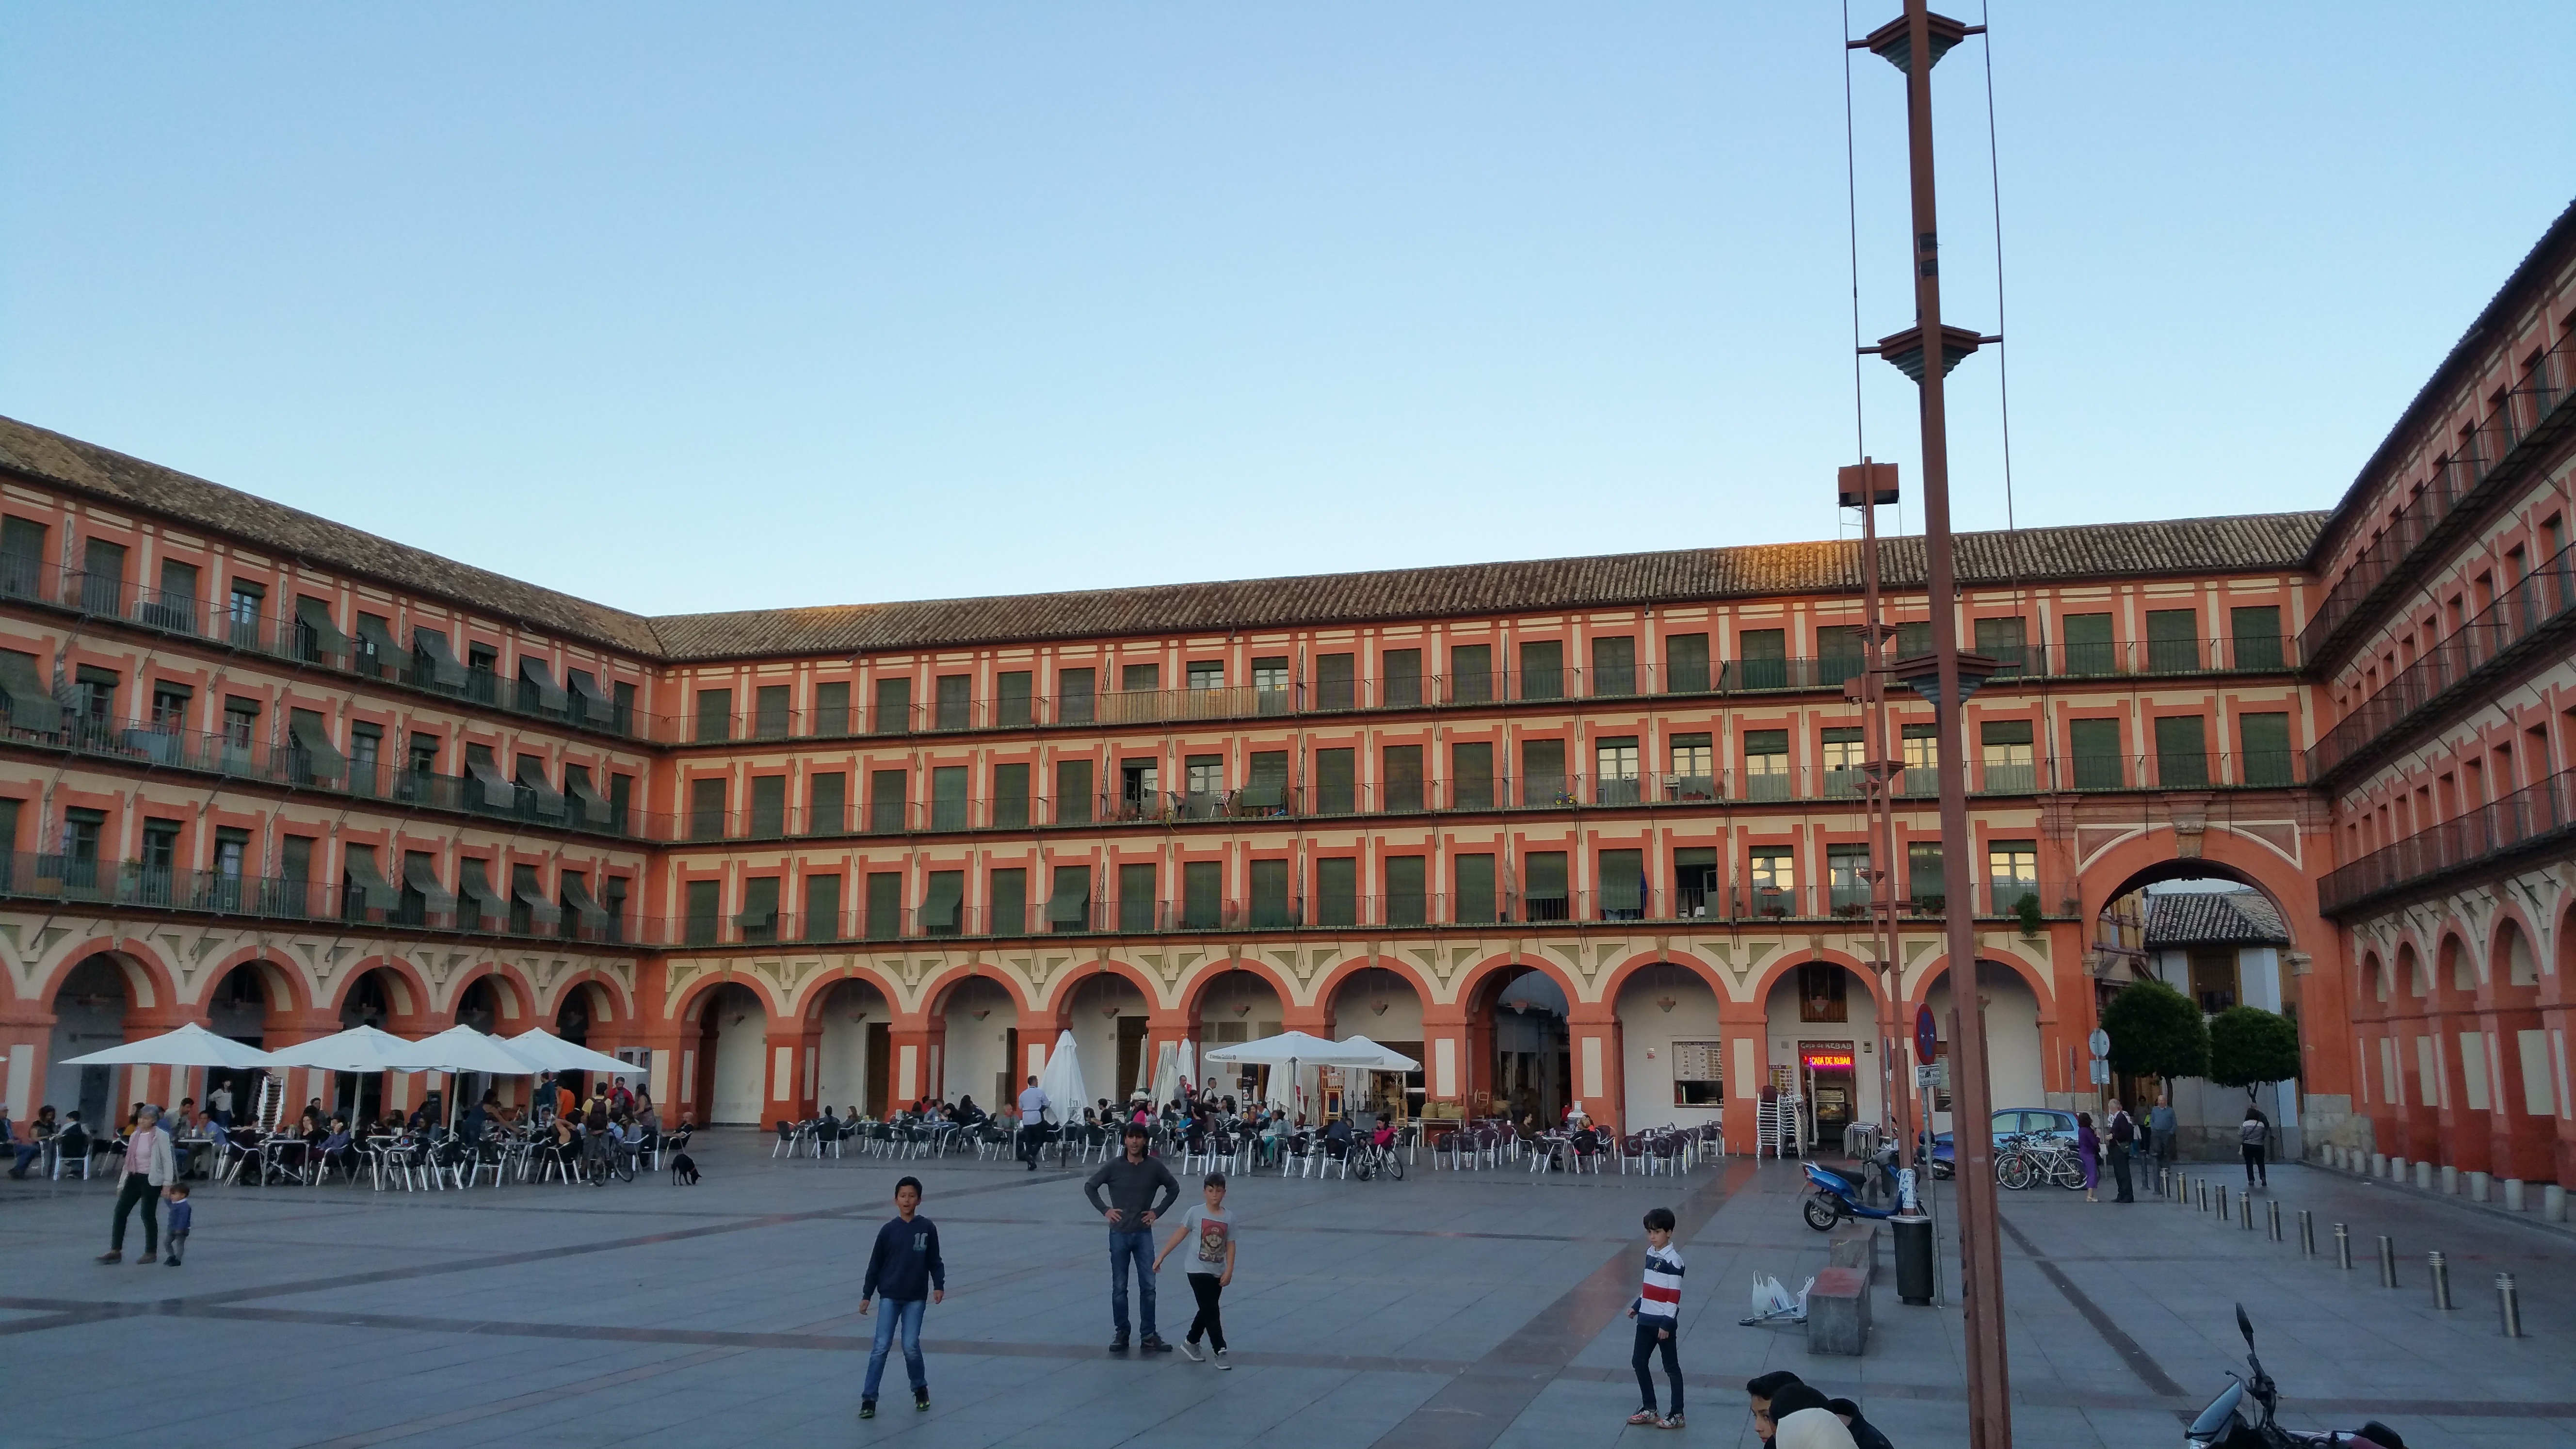
architecture, structure, building, palace, city, downtown, plaza, landmark, historic, tourism, public space, town square, cordoba, plaza de la corredera, corredera, ancient history, human settlement